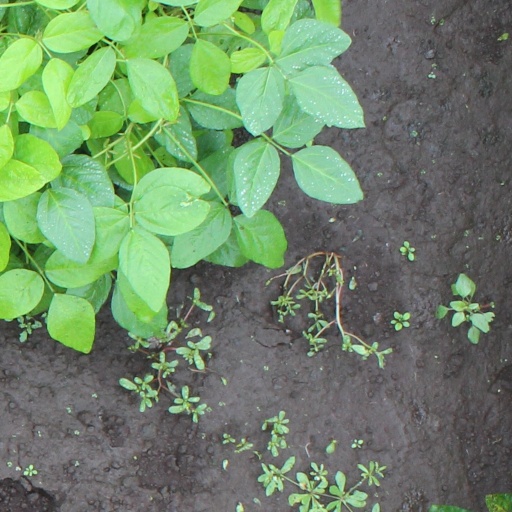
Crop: soybean